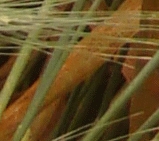
Label: Wheat___Brown_Rust